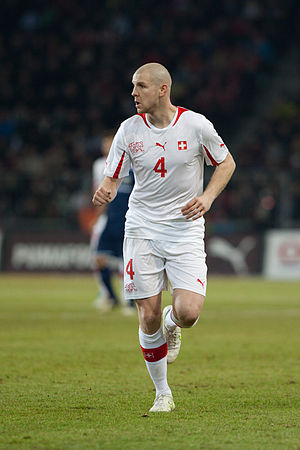
Philippe Senderos
Phillipe Senderos er en fodboldspiller, der spiller i Houston Dynamo i Major League Soccer. Han har tidligere spillet for blandt andet Arsenal, Fulham og Aston Villa i England samt for Valencia i Spanien.